Frugal innovation

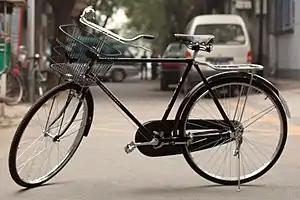
A Flying Pigeon in a hutong. A simpler single speed design inspired by a Raleigh

Frugal innovation or frugal engineering is the process of reducing the complexity and cost of a good and its production. Usually this refers to removing nonessential features from a durable good, such as a car or telephone, in order to sell it in developing countries. Designing products for such countries may also call for an increase in durability and, when selling the products, reliance on unconventional distribution channels. When trying to sell to so-called "overlooked consumers", firms hope volume will offset razor-thin profit margins. Globalization and rising incomes in developing countries may also drive frugal innovation. Such services and products need not be of inferior quality but must be provided cheaply. While frugal innovation has been associated with good-enough performance, in some sectors such as in healthcare, frugal innovation must offer maximum performance without compromising on quality.